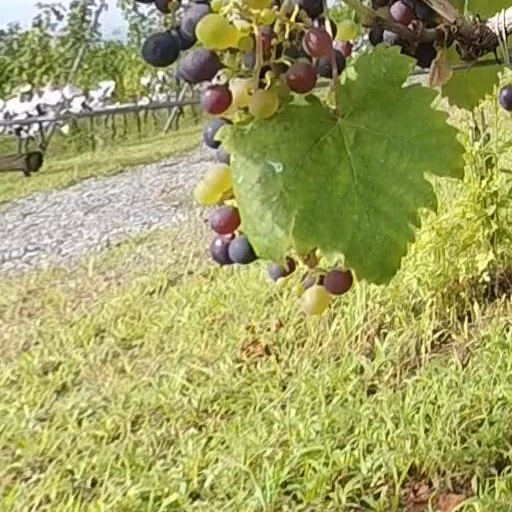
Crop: grape